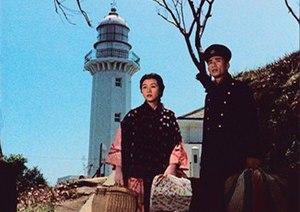
Keisuke Kinoshita est un réalisateur et scénariste japonais, né le 5 décembre 1912 à Hamamatsu dans la préfecture de Shizuoka et mort le 30 décembre 1998 à Tokyo. Il a notamment mis en scène le premier film japonais entièrement en couleur, Carmen revient au pays, Vingt-quatre prunelles ainsi que La Ballade de Narayama. Son nom de naissance est Shōkichi Kinoshita.